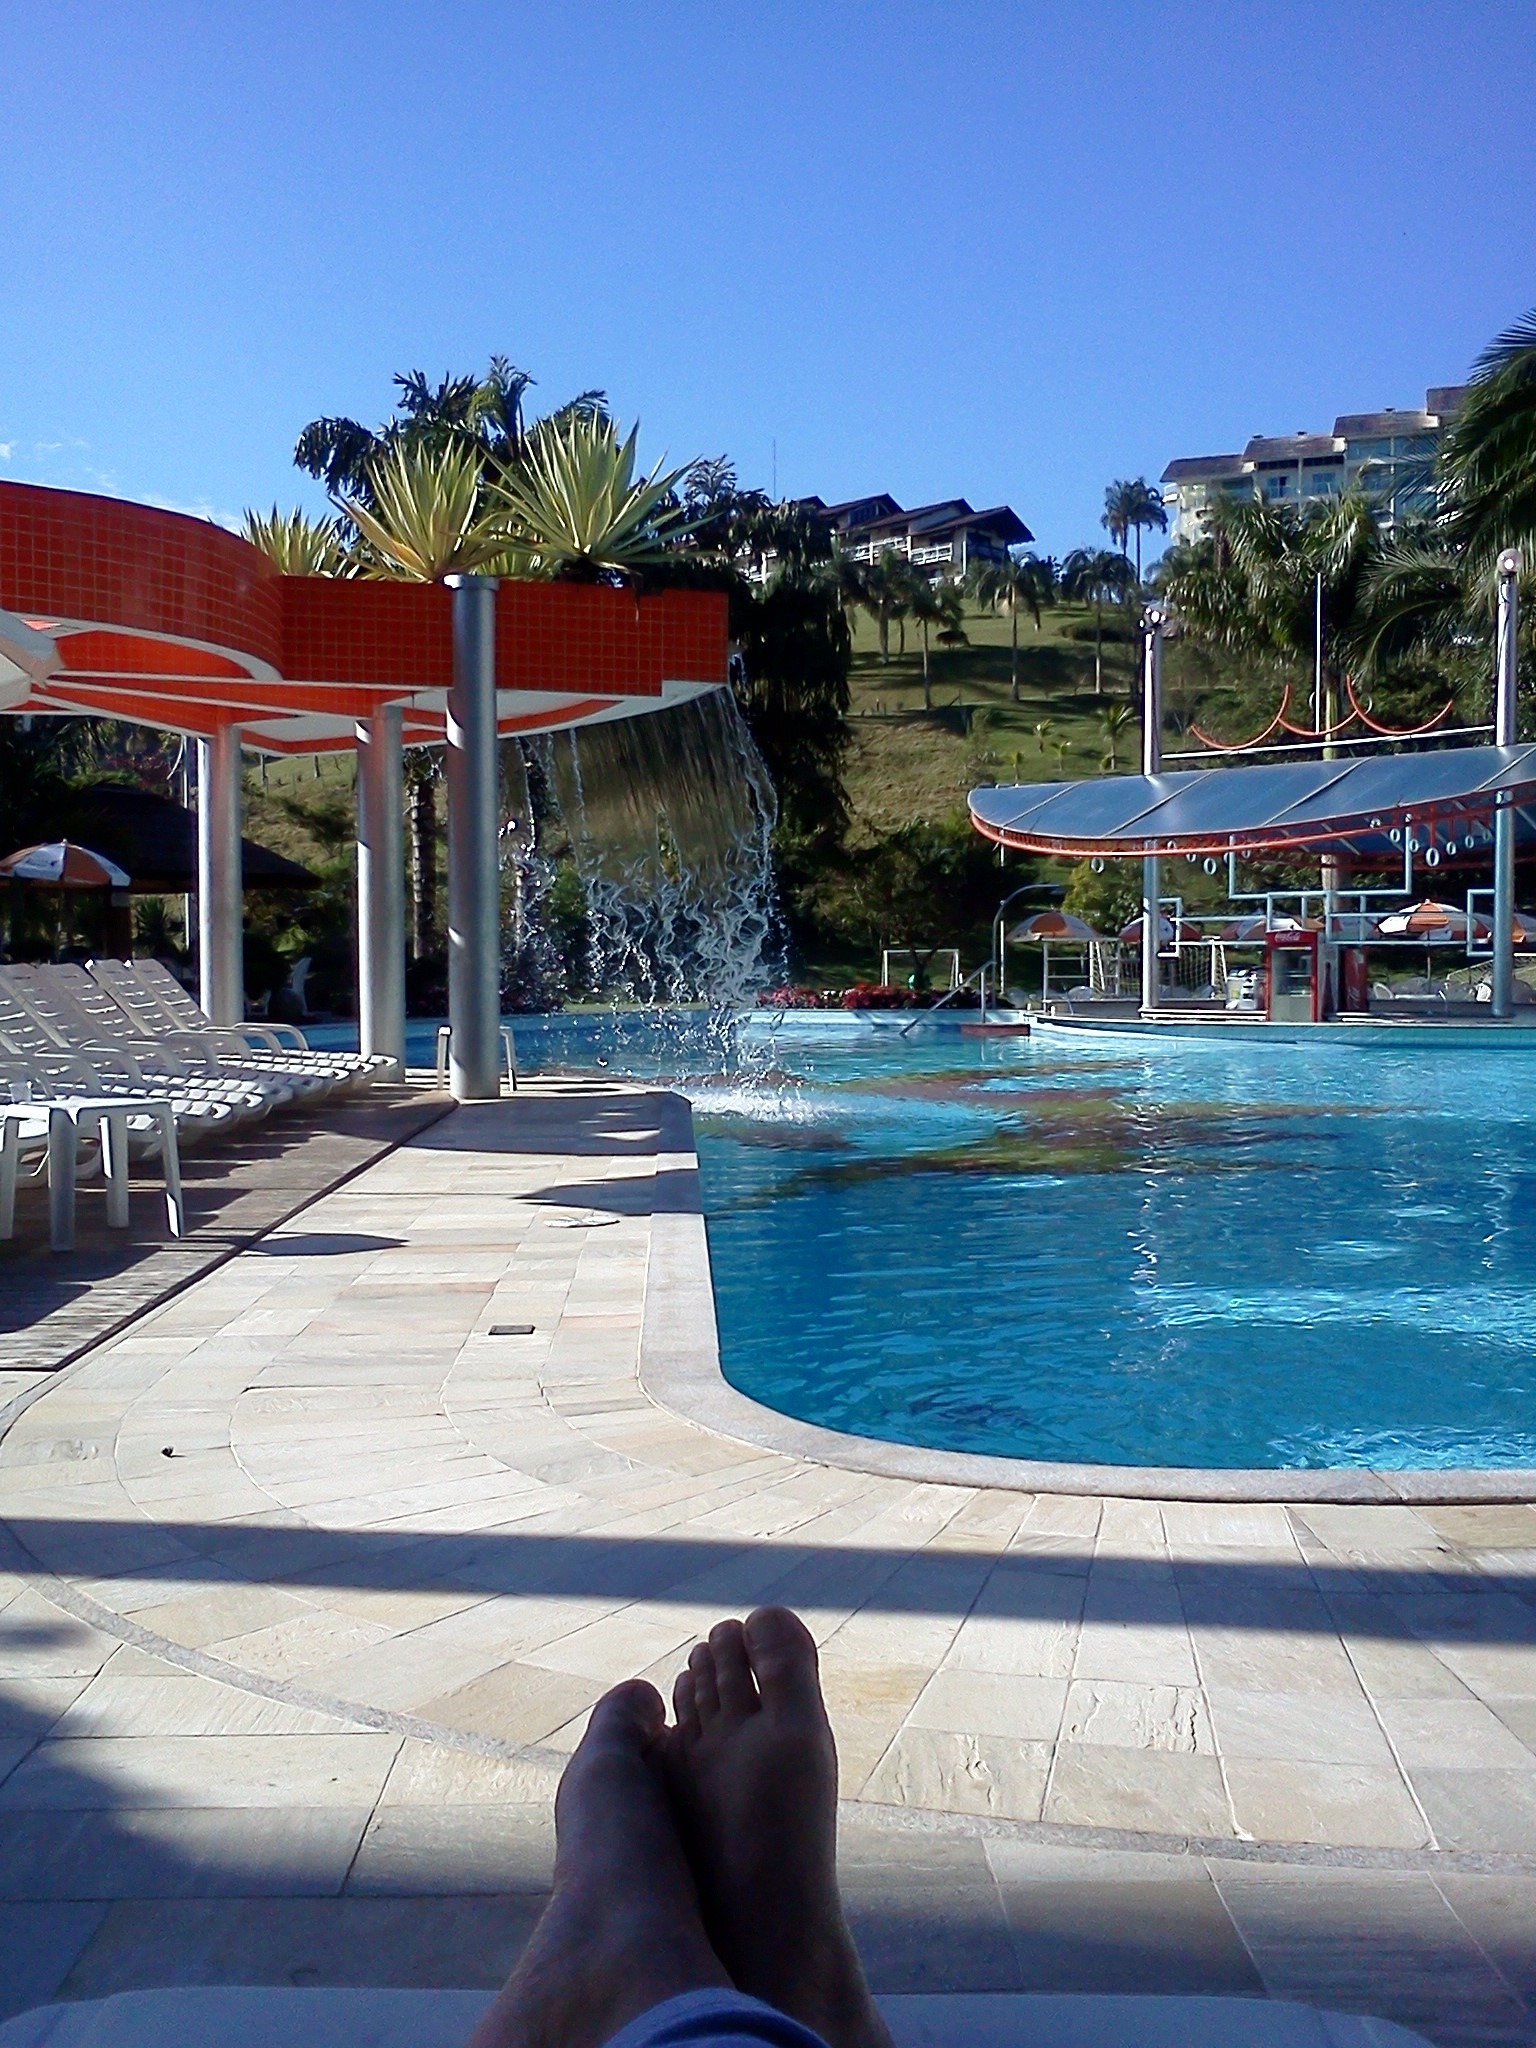
beach, sea, water, nature, summer, vacation, pool, swimming pool, ride, rest, trip, leisure, resort, holidays, sol, water park, brazil, quiet, santa catarina, gaspar